Alte Oper (Frankfurt U-Bahn)

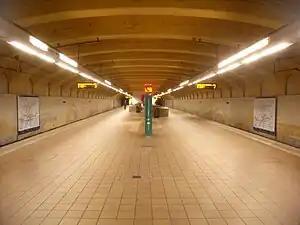
Platform

Alte Oper is an underground station on the C Line of the Frankfurt U-Bahn. It is served by the U6 and U7, and is named after and serves the nearby Alte Oper concert hall.